Ten Years (Eighty Years' War)

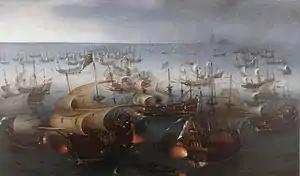
The Spanish armada by Hendrick Cornelisz Vroom

The role of the budding Dutch navy in the defeat of the Spanish Armada in August 1588 was crucial. After the fall of Antwerp the Sea-Beggar veterans under admiral Justinus van Nassau (the illegitimate elder brother of Maurice) had been blockading Antwerp and the Flemish coast with their nimble flyboats. These mainly operated in the shallow waters off Zeeland and Flanders that larger warships with a deeper draught, like the Spanish and English galleons, could not safely enter. The Dutch therefore enjoyed unchallenged naval superiority in these waters, even though their navy was inferior in naval armament. An essential element of the plan of invasion, as it was eventually implemented, was the transportation of a large part of Parma's Army of Flanders as the main invasion force in unarmed barges across the English Channel. These barges would be protected by the large ships of the Armada. However, to get to the Armada, they would have to cross the zone dominated by the Dutch navy, where the Armada could not go. This problem seems to have been overlooked by the Spanish planners, but it was insurmountable. Because of this obstacle, England never was in any real danger. However, as it turned out, the English navy defeated the Armada before the embarkation of Parma's army could be implemented, turning the role of the Dutch moot. The Army of Flanders escaped the drowning death Justinus and his men had in mind for them, ready to fight another day.